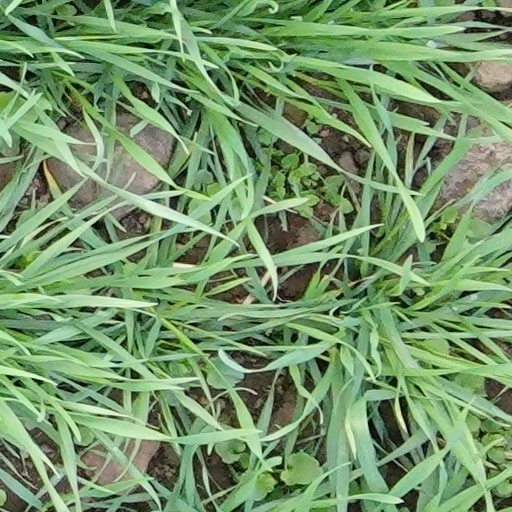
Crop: wheat